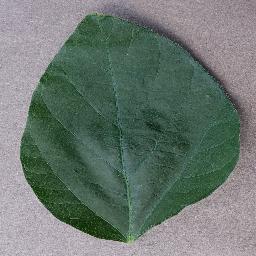
Label: Soybean___healthy